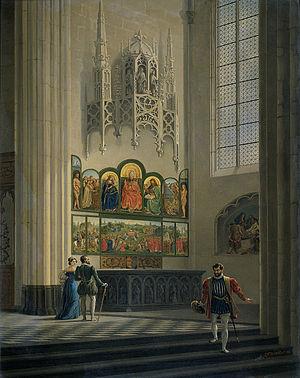
Pieter-Frans De Noter est un peintre flamand de paysages et d'intérieurs, né à Walem, près de Malines, le 23 février 1779, mort à Gand, le 22 novembre 1842.